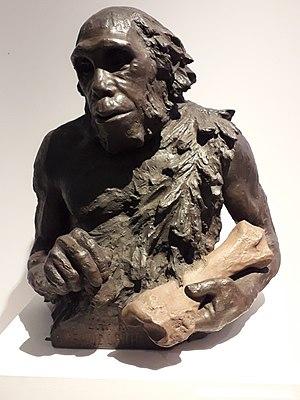
L'Homme de Néandertal. Reconstitution en plâtre peint par Louis Mascré et Aimé Rutot. 1909-1914. Institut royal des Sciences naturelles de Belgique, Bruxelles. Photographié à l'exposition ""Néandertal, l'expo"" au musée de l'Homme à Paris en avril 2018."
Aimé Rutot est un préhistorien belge.